Brian Kershisnik

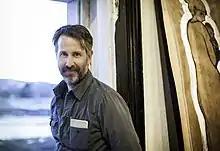
Brian Kershisnik in 2014

Brian Thomas Kershisnik (born 1962) is an American painter. He studied art at the University of Utah, Brigham Young University (BYU), and the University of Texas at Austin. He lives in Salt Lake City, Utah.